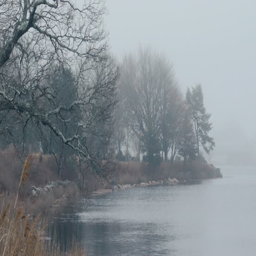
film on a foggy day - romantic view